Sight glass

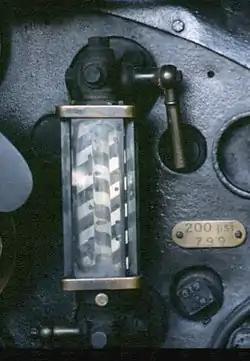
Water gauge on a steam locomotive. Here the water is at the “top nut”, the maximum working level. Note the patterned backplate to help reading and toughened glass shroud.

A sight glass or water gauge is a type of level sensor, a transparent tube through which the operator of a tank or boiler can observe the level of liquid contained within.